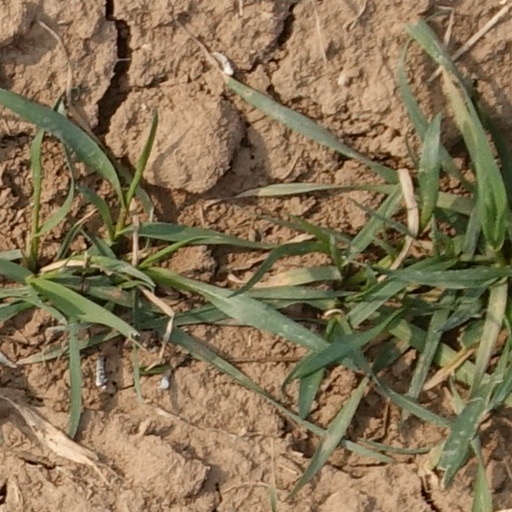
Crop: wheat